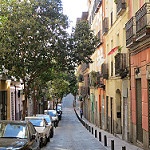
Label: street